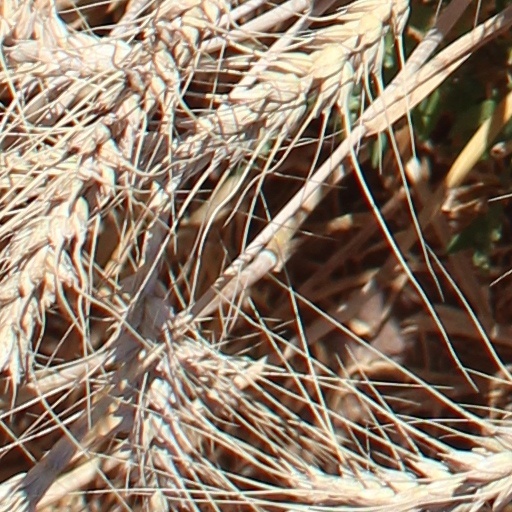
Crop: wheat